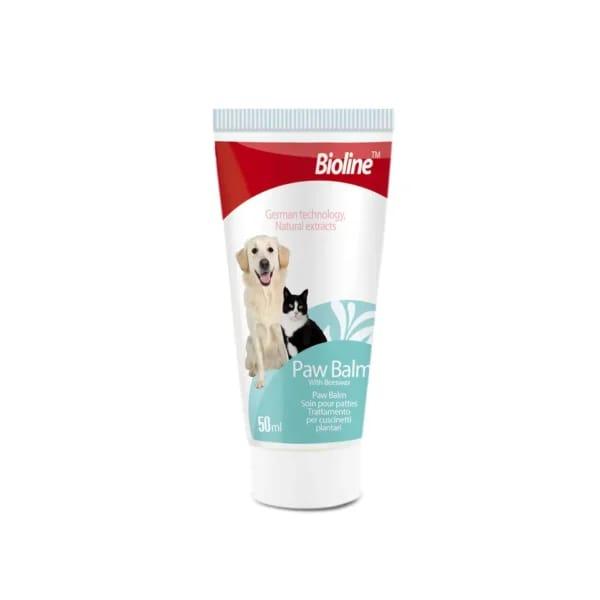
Mafuta ya miguu ya mayoline husaidia kulinda kwato za wanyama kutokana uharibifu unao weza kusabishwa na baridi, joto kali  huongeza unyeunyevu kwenye kwato kusaidia kukauka na kupasuka lakini pia husaidia kuponya majereha madogo na mikwaruzo kwenye kwato za miguu.